The New Beginning in Sapporo (2017)

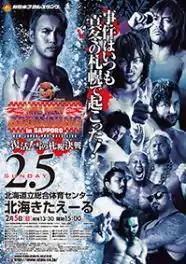
Promotional poster for the event, featuring various NJPW wrestlers

The New Beginning in Sapporo (2017) was a professional wrestling event promoted by New Japan Pro-Wrestling (NJPW). The event took place on February 5, 2017, in Sapporo, Hokkaido, at the Hokkaido Prefectural Sports Center. The event featured nine matches, four of which were contested for championships. In the main event, Kazuchika Okada successfully defended the IWGP Heavyweight Championship against Minoru Suzuki. This was the eleventh event under the New Beginning name and the first to take place in Sapporo.